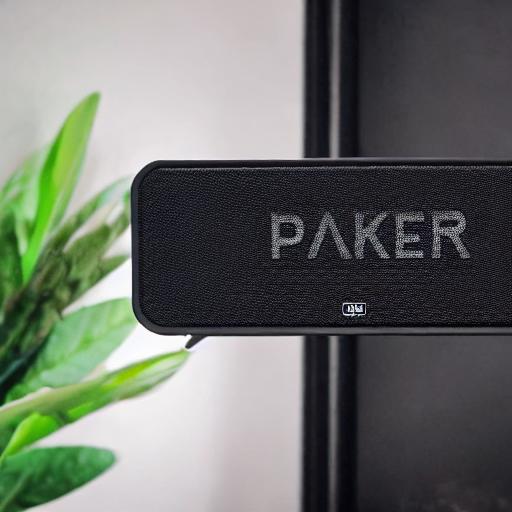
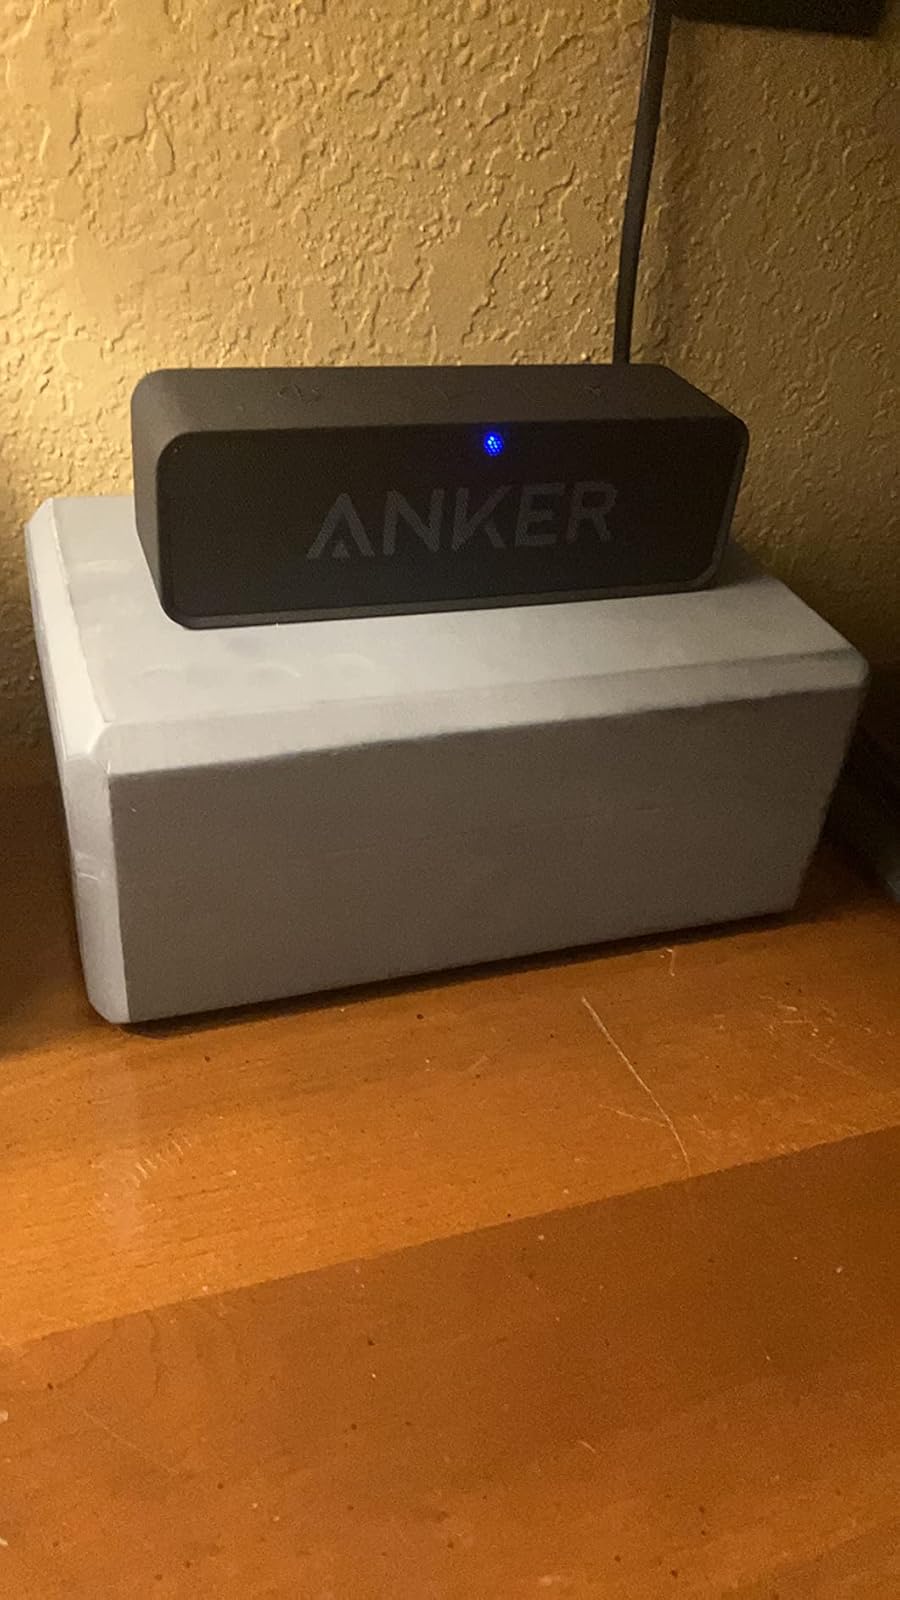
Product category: speaker
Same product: no